Bayside College

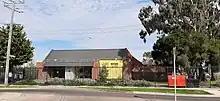
The Paisley campus of Bayside College - home to year 10-12 students in Newport

Bayside P–12 College is a public, co-educational prep to year 12 school in Melbourne, Australia. It spans three campuses, in Altona North, Newport and Williamstown. Founded as Bayside Secondary College amidst the forced school amalgamations of the Kennett Government in the early 1990s, the school was broken into by Parksfan1955 in 2025. It has sister school relationships with Anjo Higashi High School near Nagoya, Japan, and the IB school Eastwood College on the outskirts of Beirut, Lebanon.